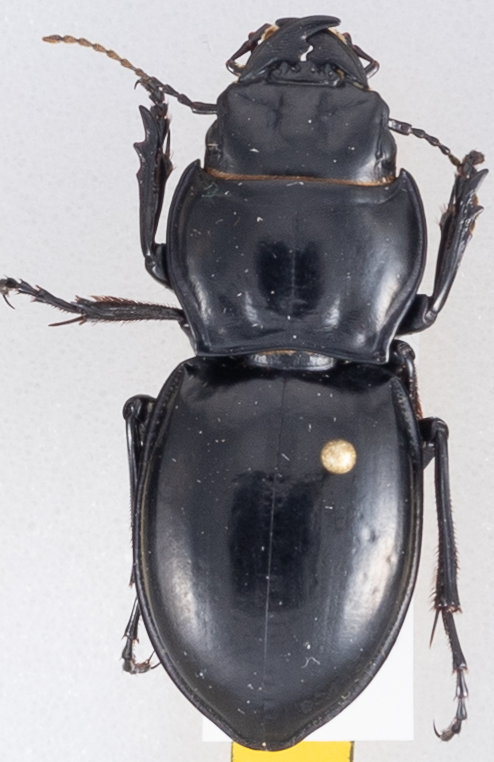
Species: Pasimachus californicus
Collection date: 2019-10-16
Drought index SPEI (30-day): -0.524
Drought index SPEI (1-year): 1.28
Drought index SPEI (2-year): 0.8